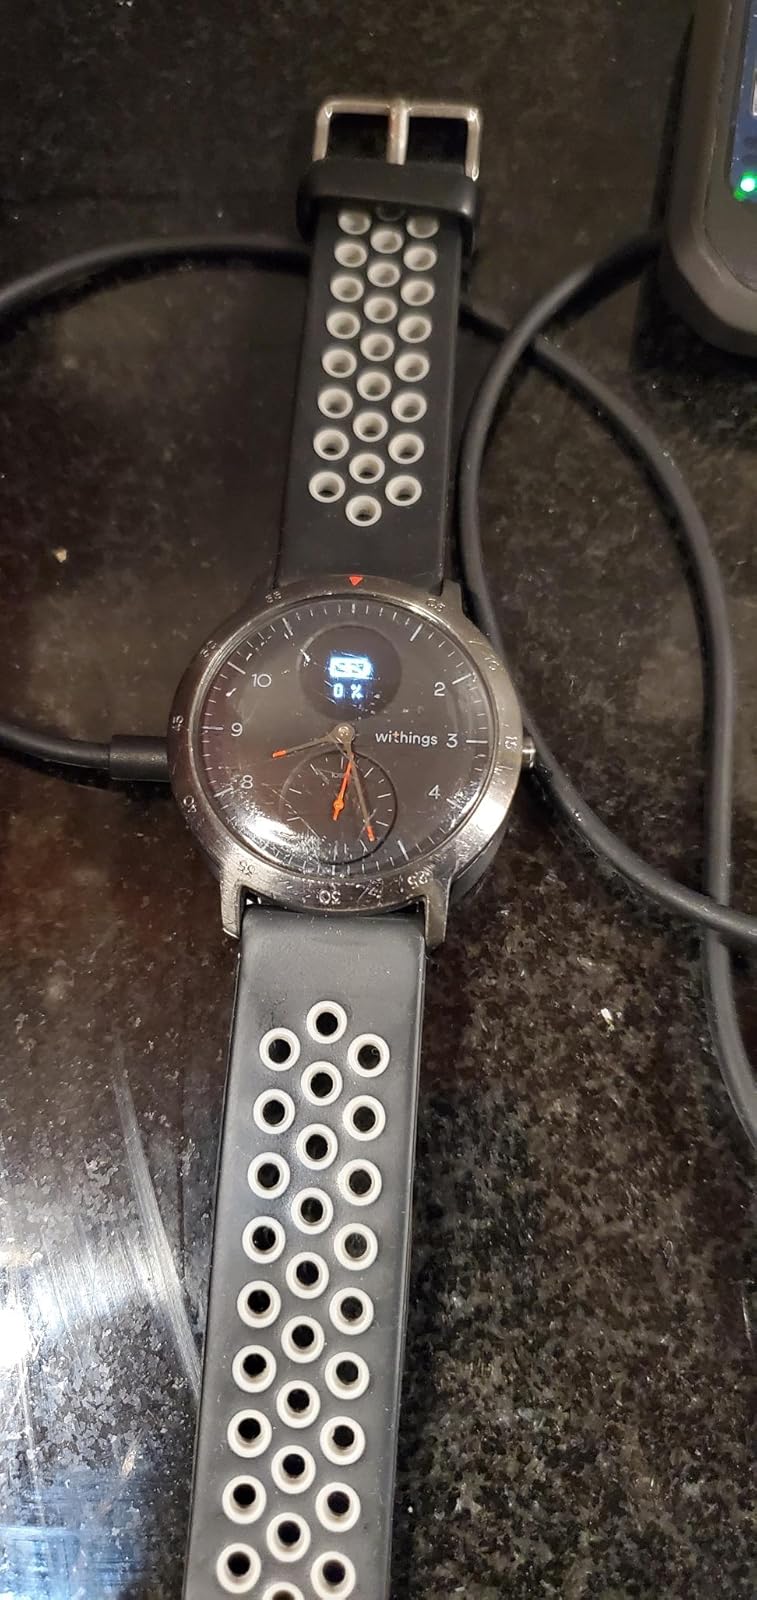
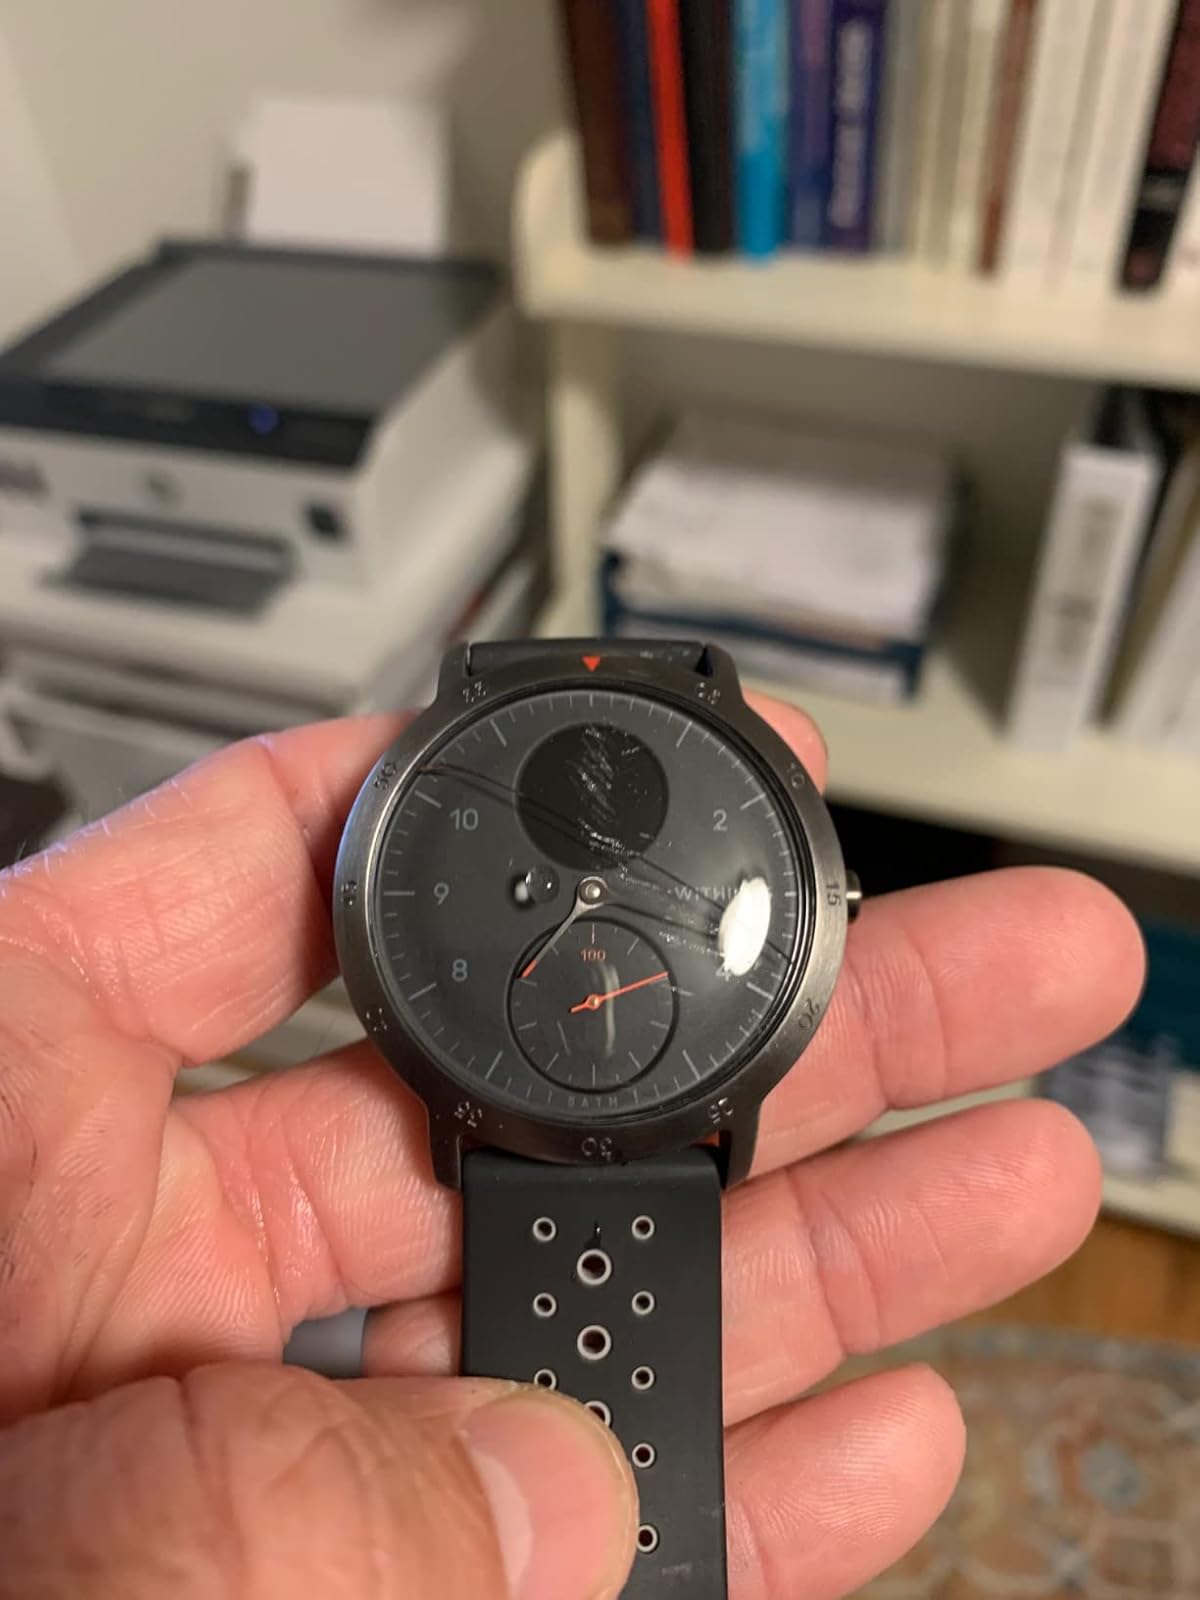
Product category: smartwatch
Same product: yes